USS Windlass

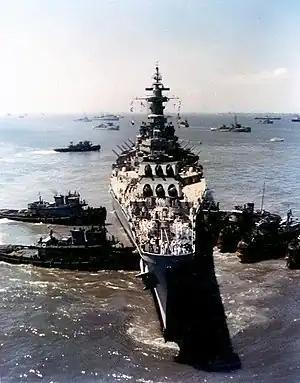
USS "Missouri" was accidentally grounded early on the morning of 17 January 1950.

In January 1950, ran aground off the Thimble Shoal Light Station in Chesapeake Bay. "Windlass" and all other available salvage vessels were called to the scene to assist in one of the largest single salvage efforts since World War II. Various attempts to float the battleship off the shoal proved unsuccessful. That included running a division of destroyers by at high speed (an attempt to dislodge the ship by the wave force from the wakes of the ships) and the off-loading of fuel and ammunition. Still, the big battlewagon refused to budge.